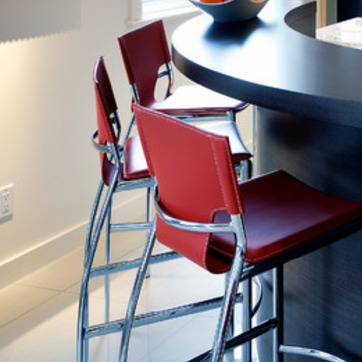
Material: leather